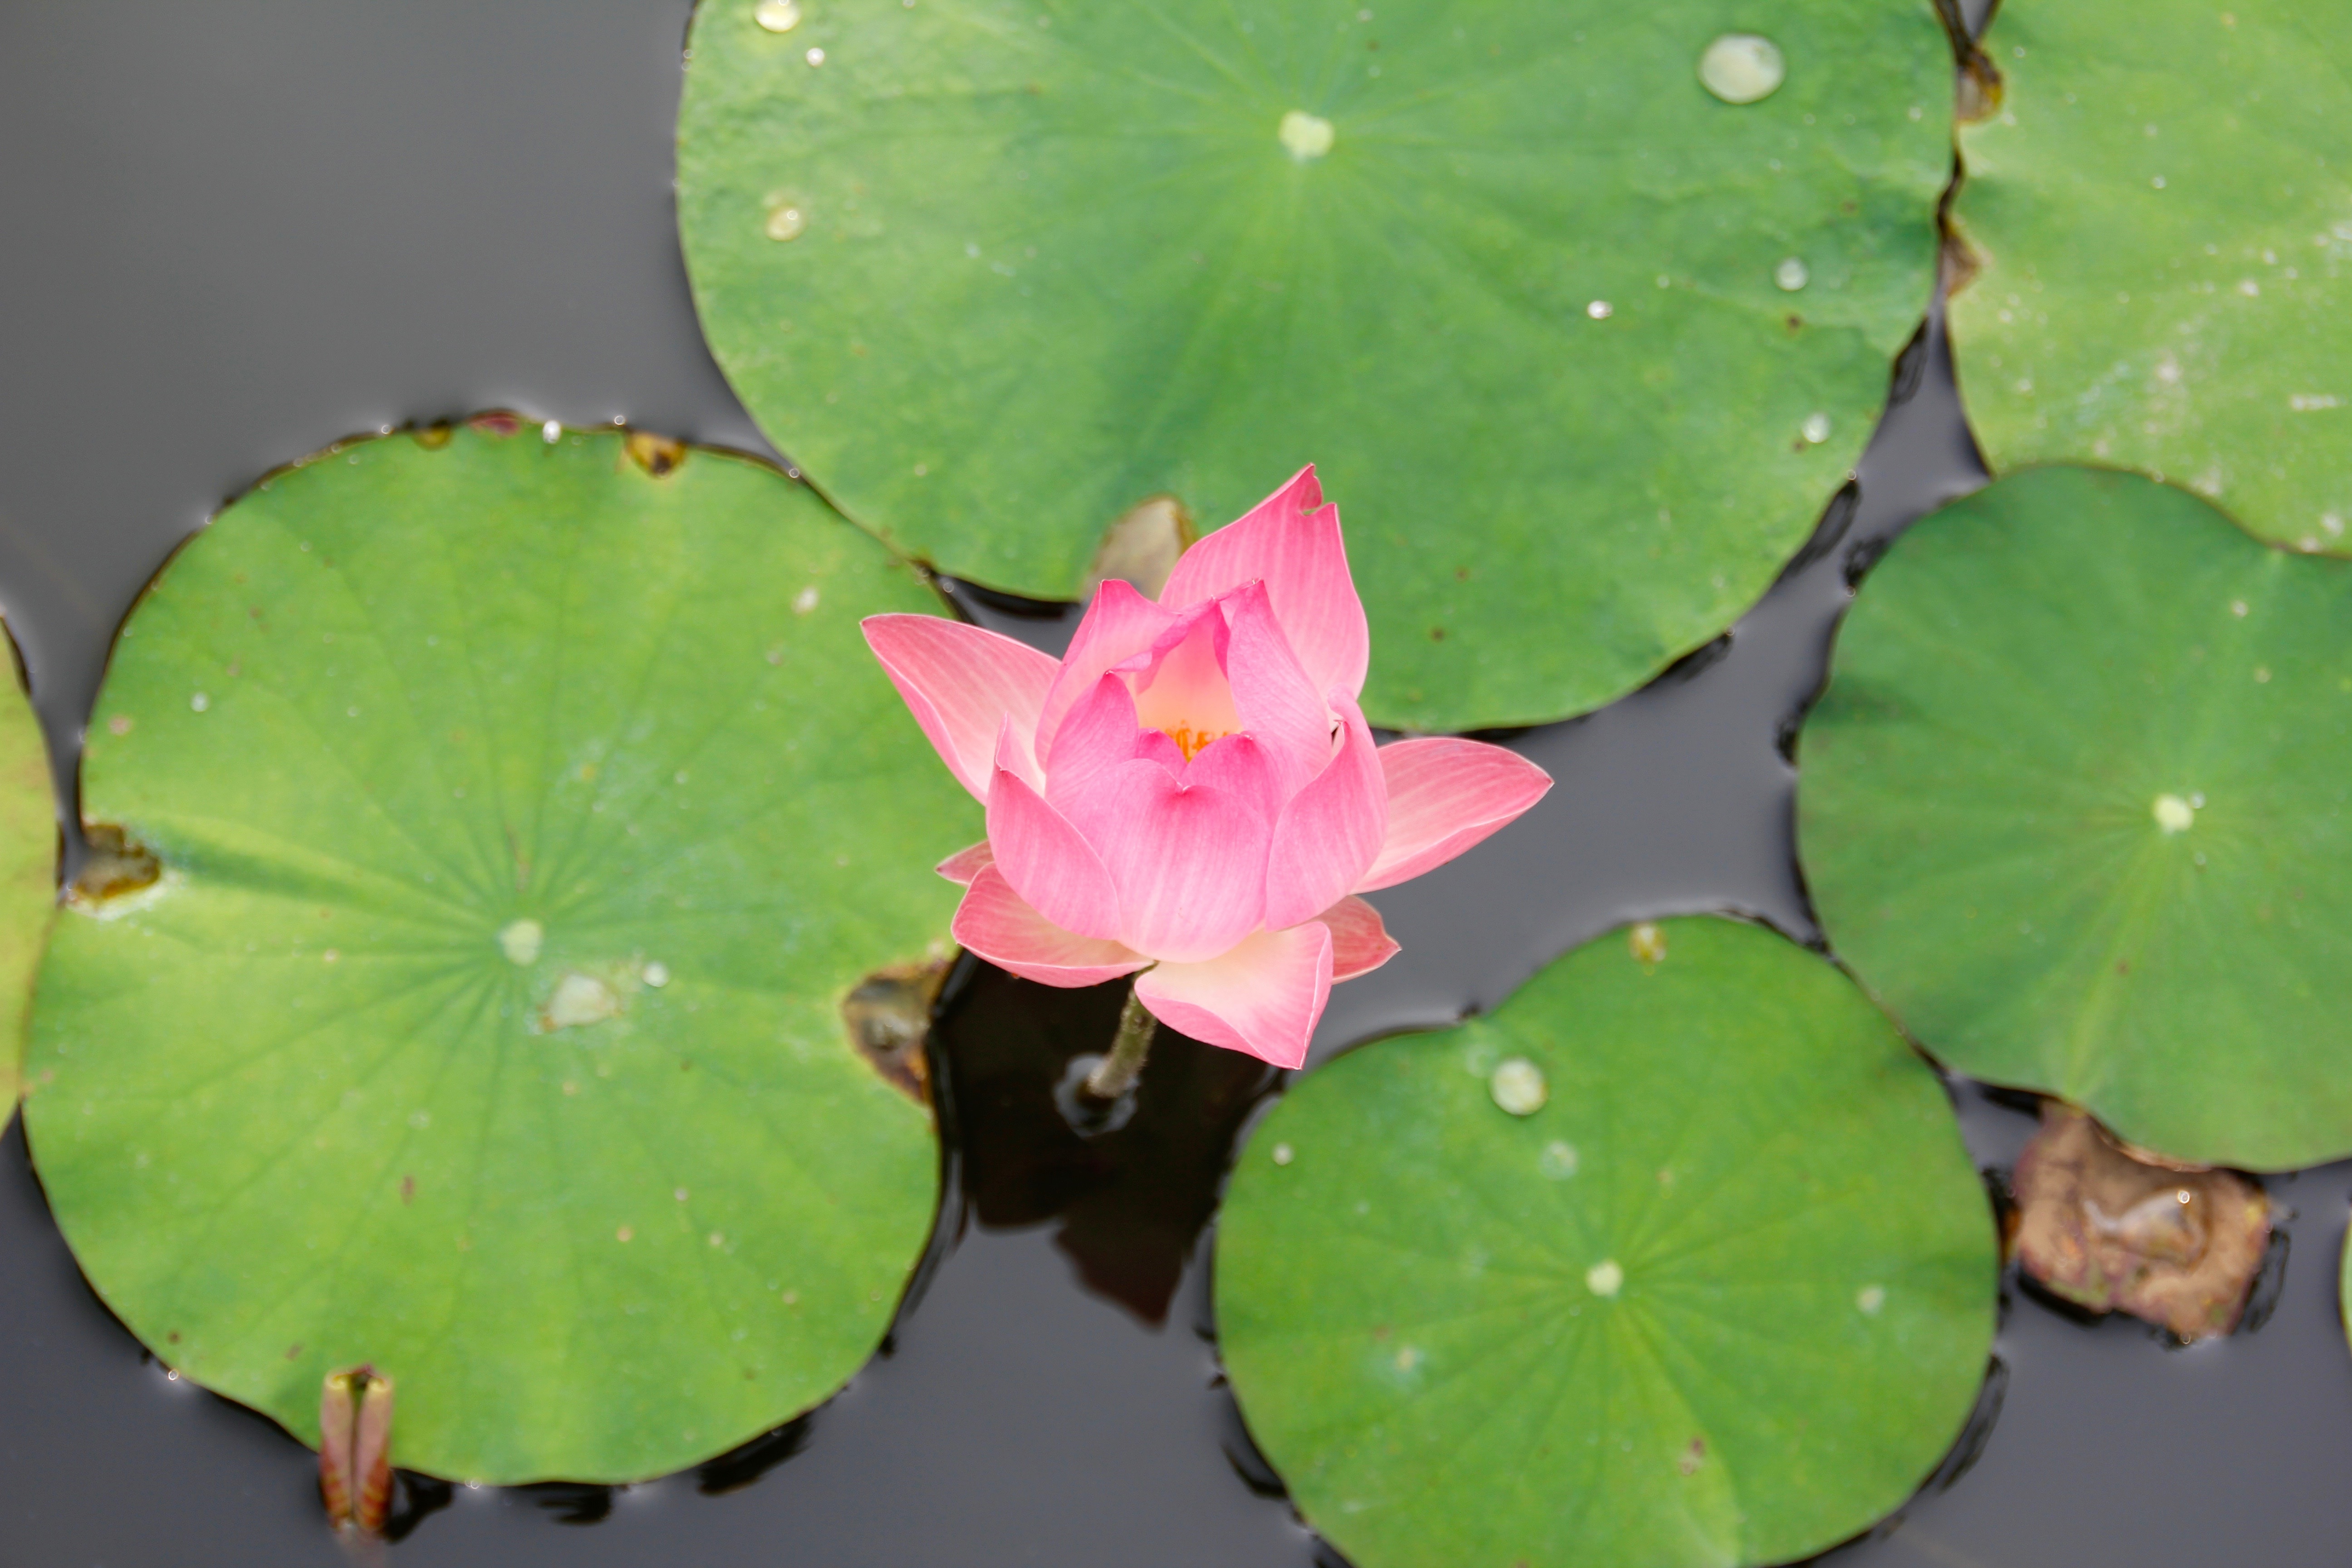
water, nature, blossom, plant, leaf, flower, petal, bloom, pond, green, produce, botany, pink, sacred lotus, aquatic plant, flora, water lily, violet, lotus, begonia, nuphar, teichplanze, water flower, macro photography, lake rose, blossomed, flowering plant, annual plant, land plant